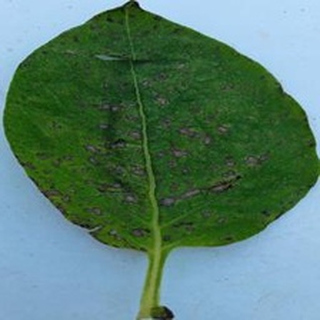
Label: potato_early_blight